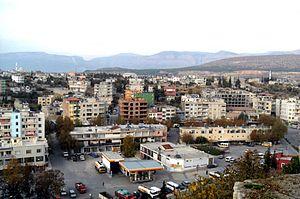
Mut est une ville de Turquie, sous-préfecture de la province de Mersin.